Battle of Hanau

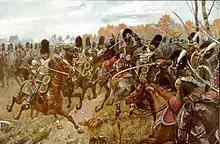
The Mounted Grenadiers of the Imperial Guard charging at Bavarian "chevau-légers" during the battle.

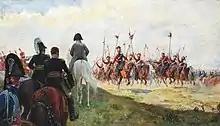
The 2nd Light Cavalry Lancers Regiment of the Imperial Guard after their charge at the battle.

Wrede, following successful skirmishing against the French, began to deploy his forces to face the main French force of 20,000. On 30 October Wrede placed his centre with the River Kinzig behind it, and his right wing to its south in an isolated position with only a single bridge linking it with the main force. Napoleon had only 17,000 troops including Marshal MacDonald’s infantry and General Sébastiani’s cavalry to face the enemy forces blocking them. Due to dense forests on the east of Wrede’s positions the French were able to advance and make close contact with the allies almost unseen. Napoleon decided to attack the allies' left with all available troops. By midday Marshal Victor and MacDonald had cleared the forest in front of the allies' centre. Soon after, General Drouot found a track in the forest towards Wrede’s left on which cannon could be moved. Three hours later Grenadiers of the Old Guard had cleared the area of allied troops and Drouot began to deploy 50 cannons supported by cavalry of the Guard and Sébastiani. A brief artillery bombardment from Drouot’s cannons silenced Wrede’s 28 cannons. French cavalry then attacked and pushed back Wrede’s cavalry on his left flank, then attacked the flank of Wrede’s centre. Wrede’s centre started to fall back, skirting the banks of the Kinzig River and suffering heavy casualties. On the right wing, Wrede’s forces tried to cross the single bridge over the Kinzig River to reinforce the centre, but many drowned in the attempt. Wrede was successful in rallying his troops to form a defensive line running from Lamboy Bridge to the town of Hanau. During the night the allies abandoned Hanau. The French occupied Hanau on 31 October with little resistance. Napoleon made no effort to pursue Wrede, the main road to Frankfurt was now reopened, the French retreat continued.